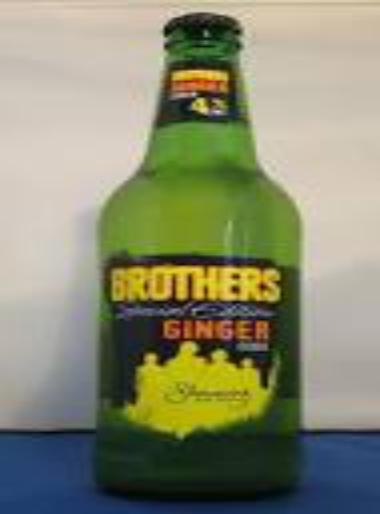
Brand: Brothers Cider
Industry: Food